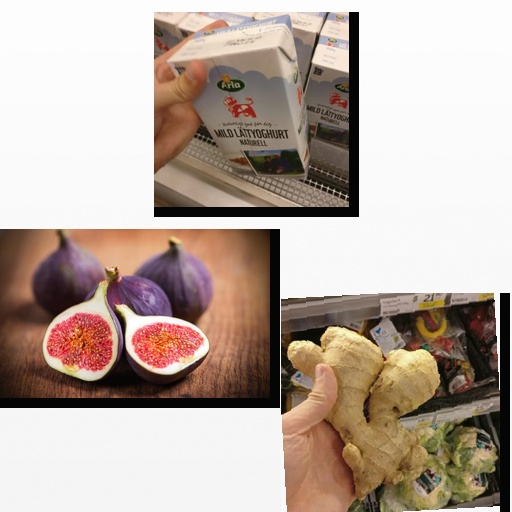
Food items: fig, natural_low_fat_yogurt, ginger